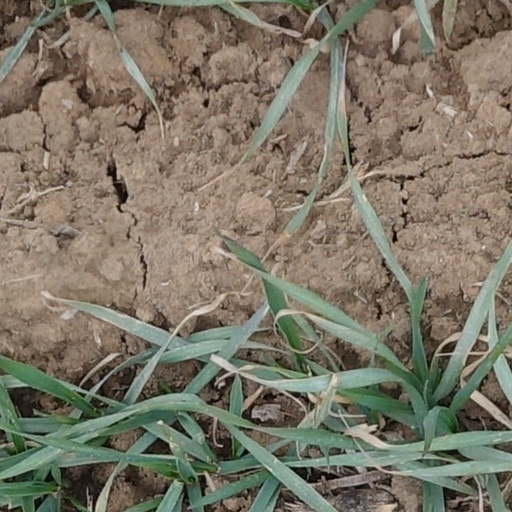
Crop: wheat